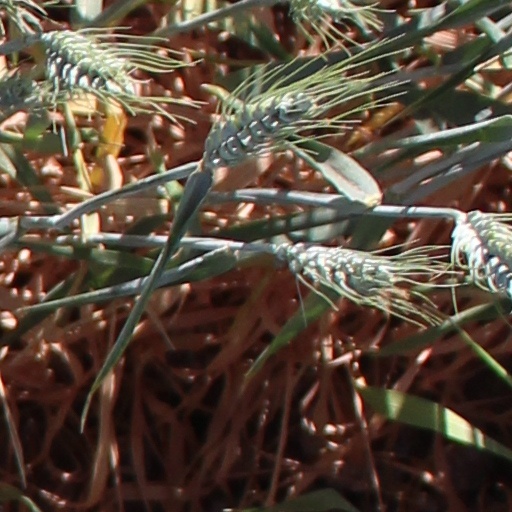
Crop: wheat